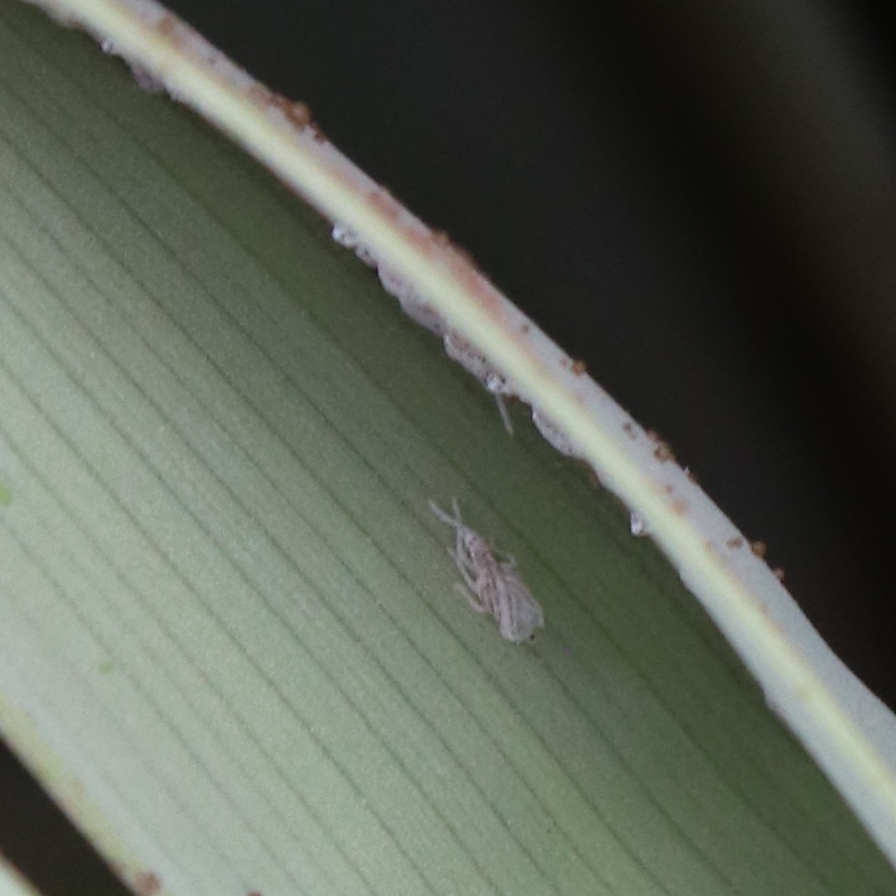
Label: Bug